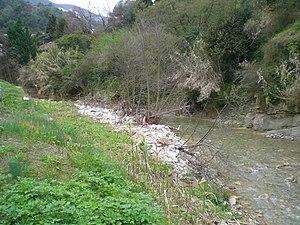
Careï à Menton
Cet article recense les sites Natura 2000 des Alpes-Maritimes, en France.
Liste des fleuves, rivières et autres cours d'eau qui parcourent en partie ou en totalité le département des Alpes-Maritimes